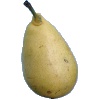
Label: Pear 2